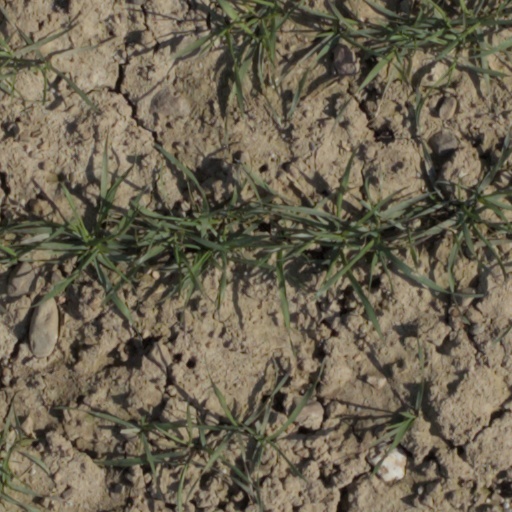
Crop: wheat